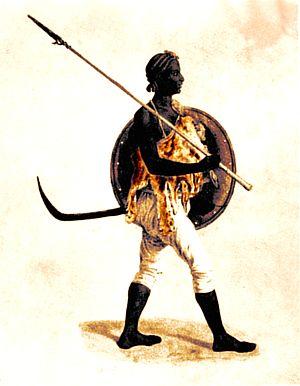
Téwodros II, 1818 - 13 avril 1868, né Kassa Hailou, est un militaire et un homme politique éthiopien, negusse negest du 11 février 1855 jusqu'à sa mort. Il est également connu sous son nom de cavalier Abba Tateq. En raison de ses exploits militaires, Téwodros est aussi surnommé Meysaw.